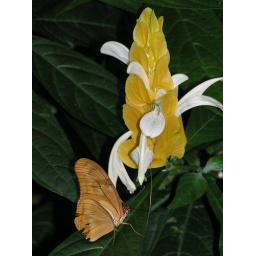
beautiful butterfly at the tropical butterfly house at the Pacific Science Center in Seattle, WA